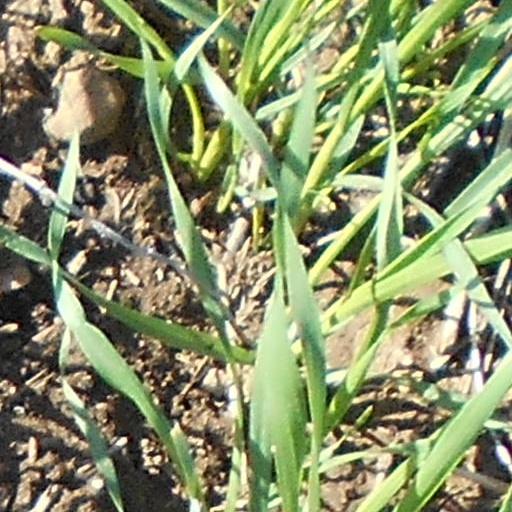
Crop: wheat